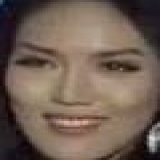
hoa hậu Lan Khuê